Naval history of Japan

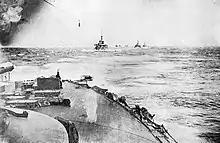
Departure of the Japanese Combined Fleet in the Battle of Tsushima.

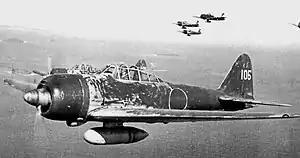
A6M3 Zero Model 22, flown by Japanese ace Hiroyoshi Nishizawa over the Solomon Islands, 1943

Following the First Sino-Japanese War, and the humiliation of the forced return of the Liaotung peninsula to China under Russian pressure (the "Triple Intervention"), Japan began to build up its military strength in preparation for further confrontations.